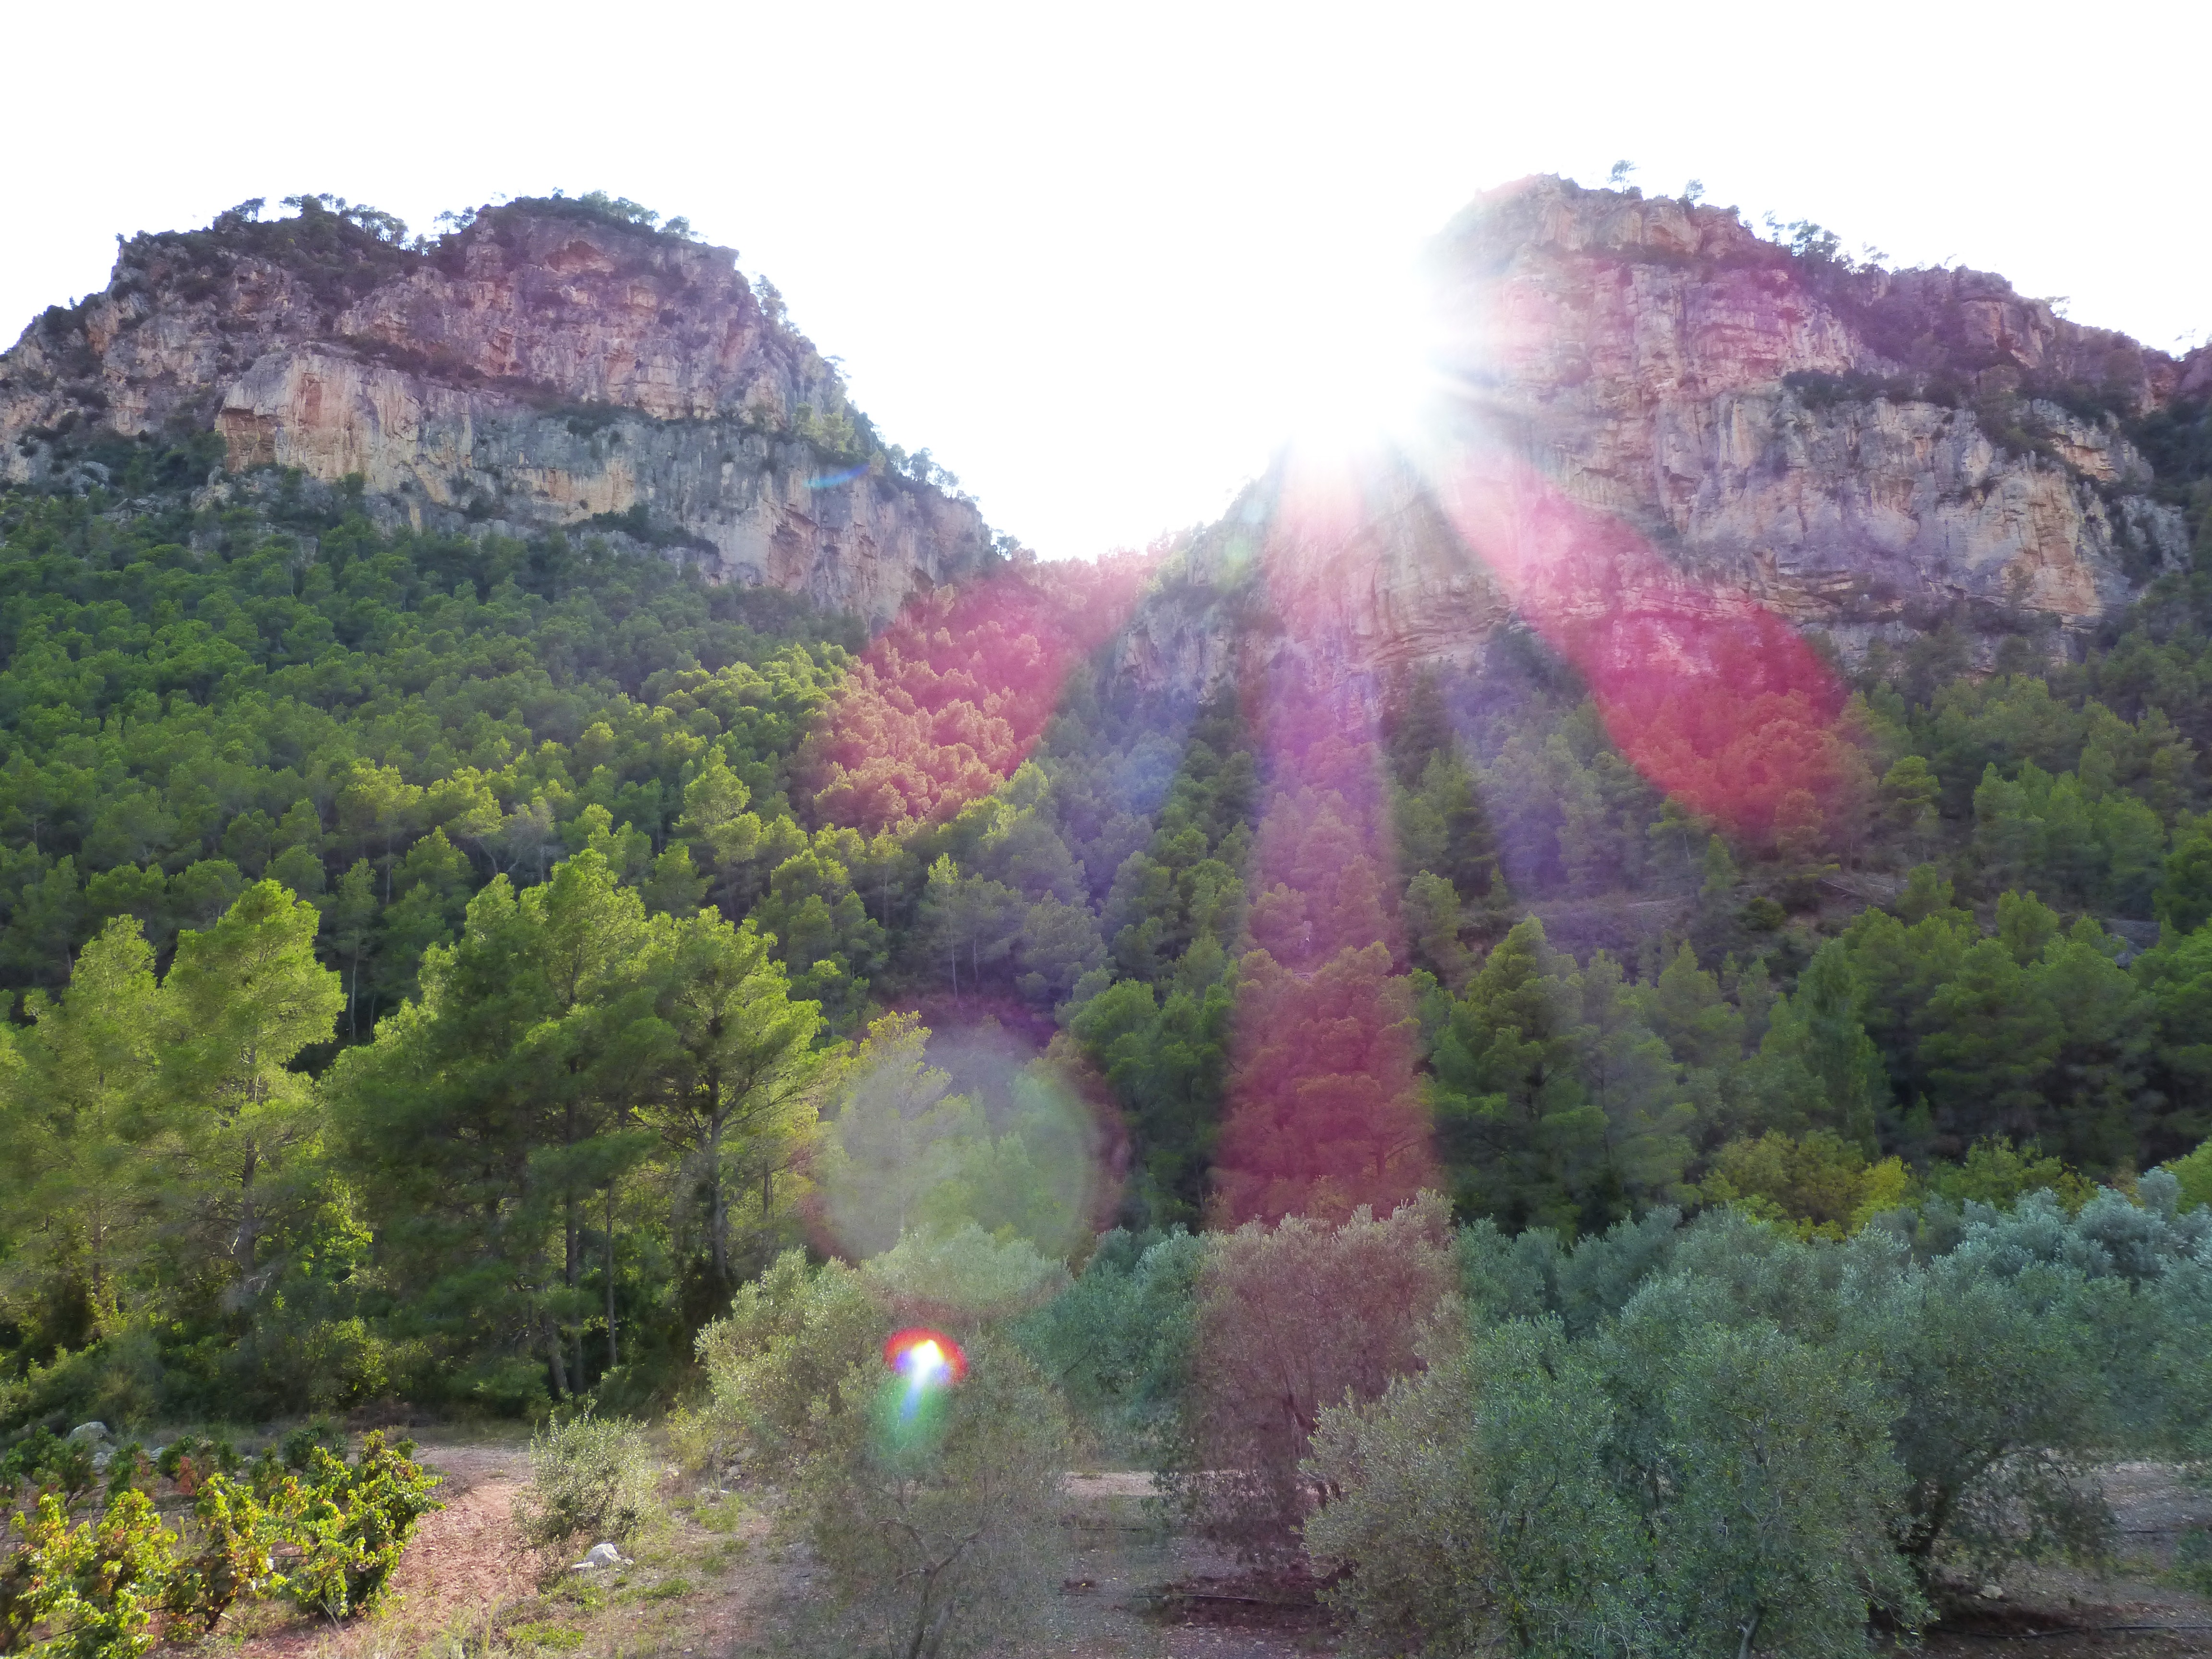
landscape, tree, forest, mountain, sunset, meadow, flower, valley, mountain range, autumn, mountains, plateau, woodland, ecosystem, olive trees, priorat, mountainous landforms